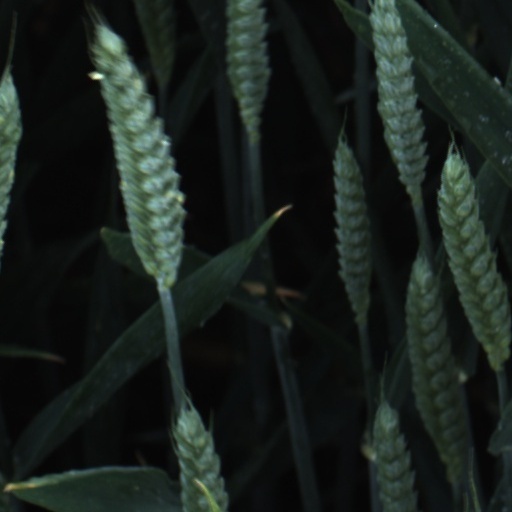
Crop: wheat